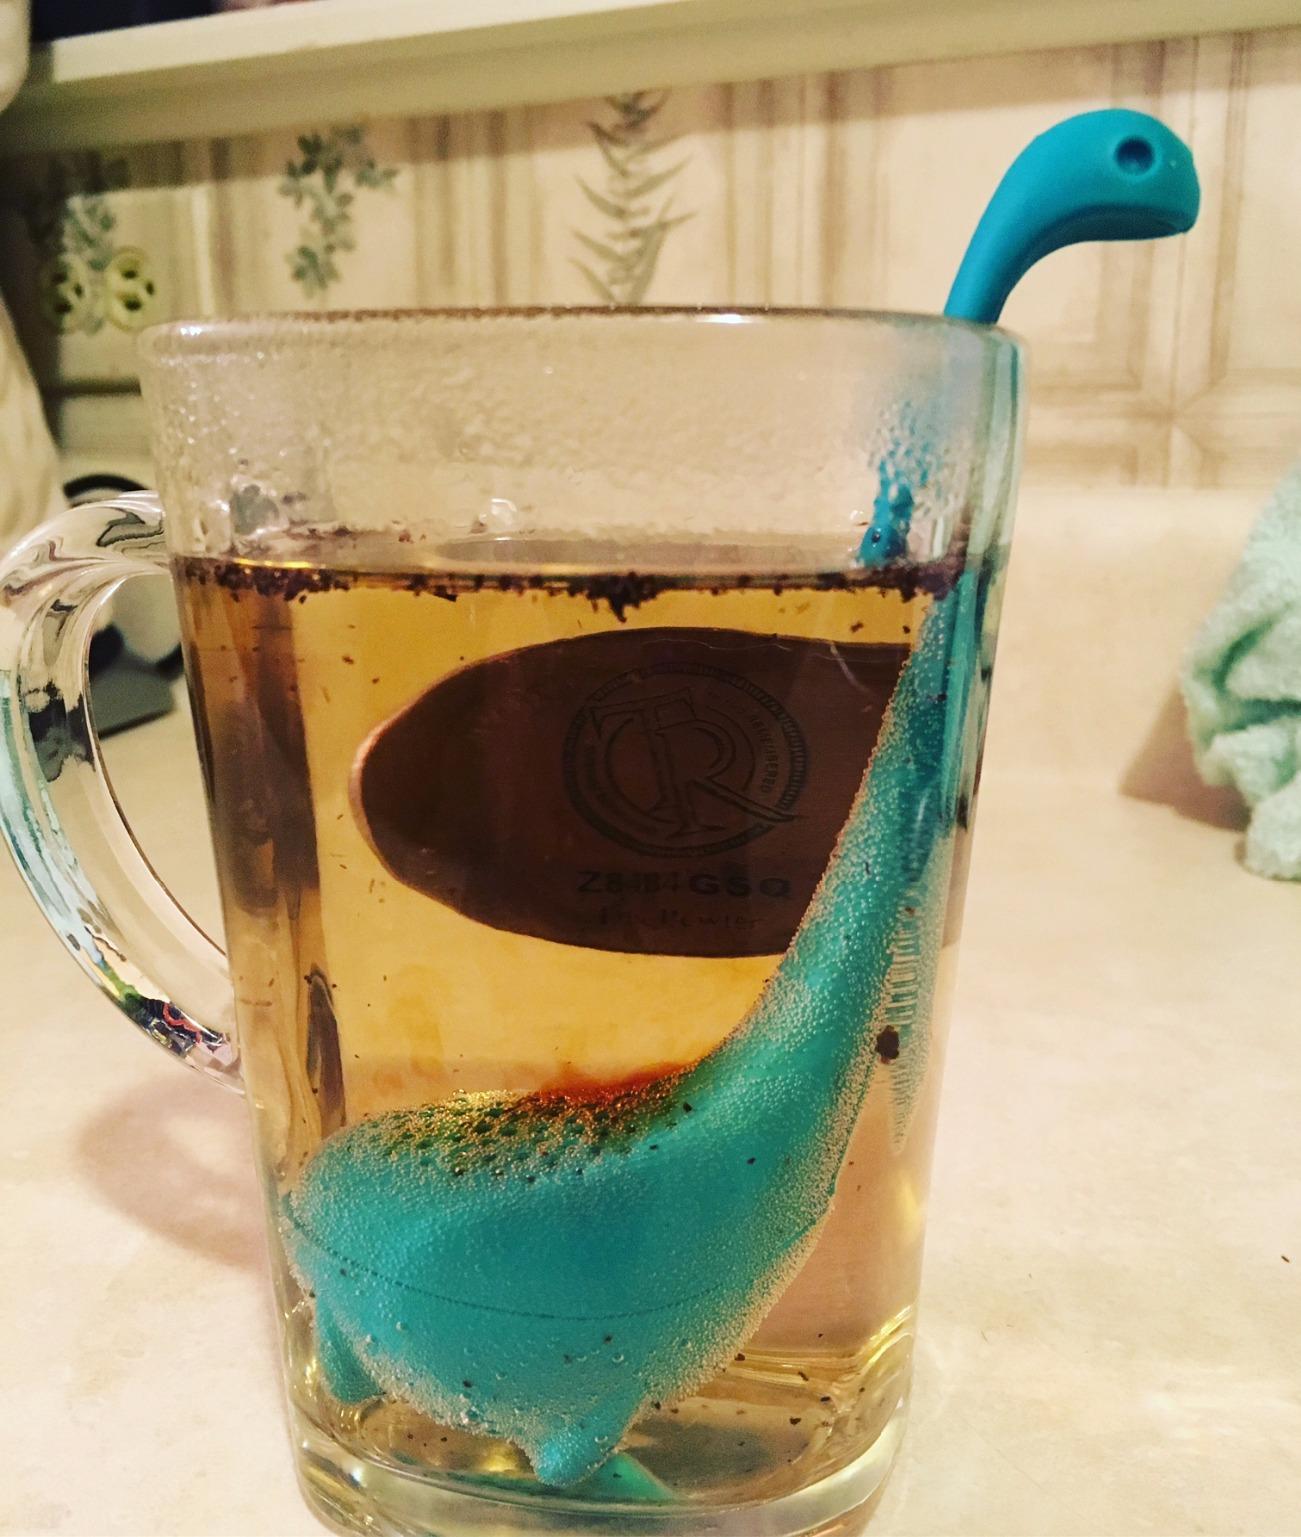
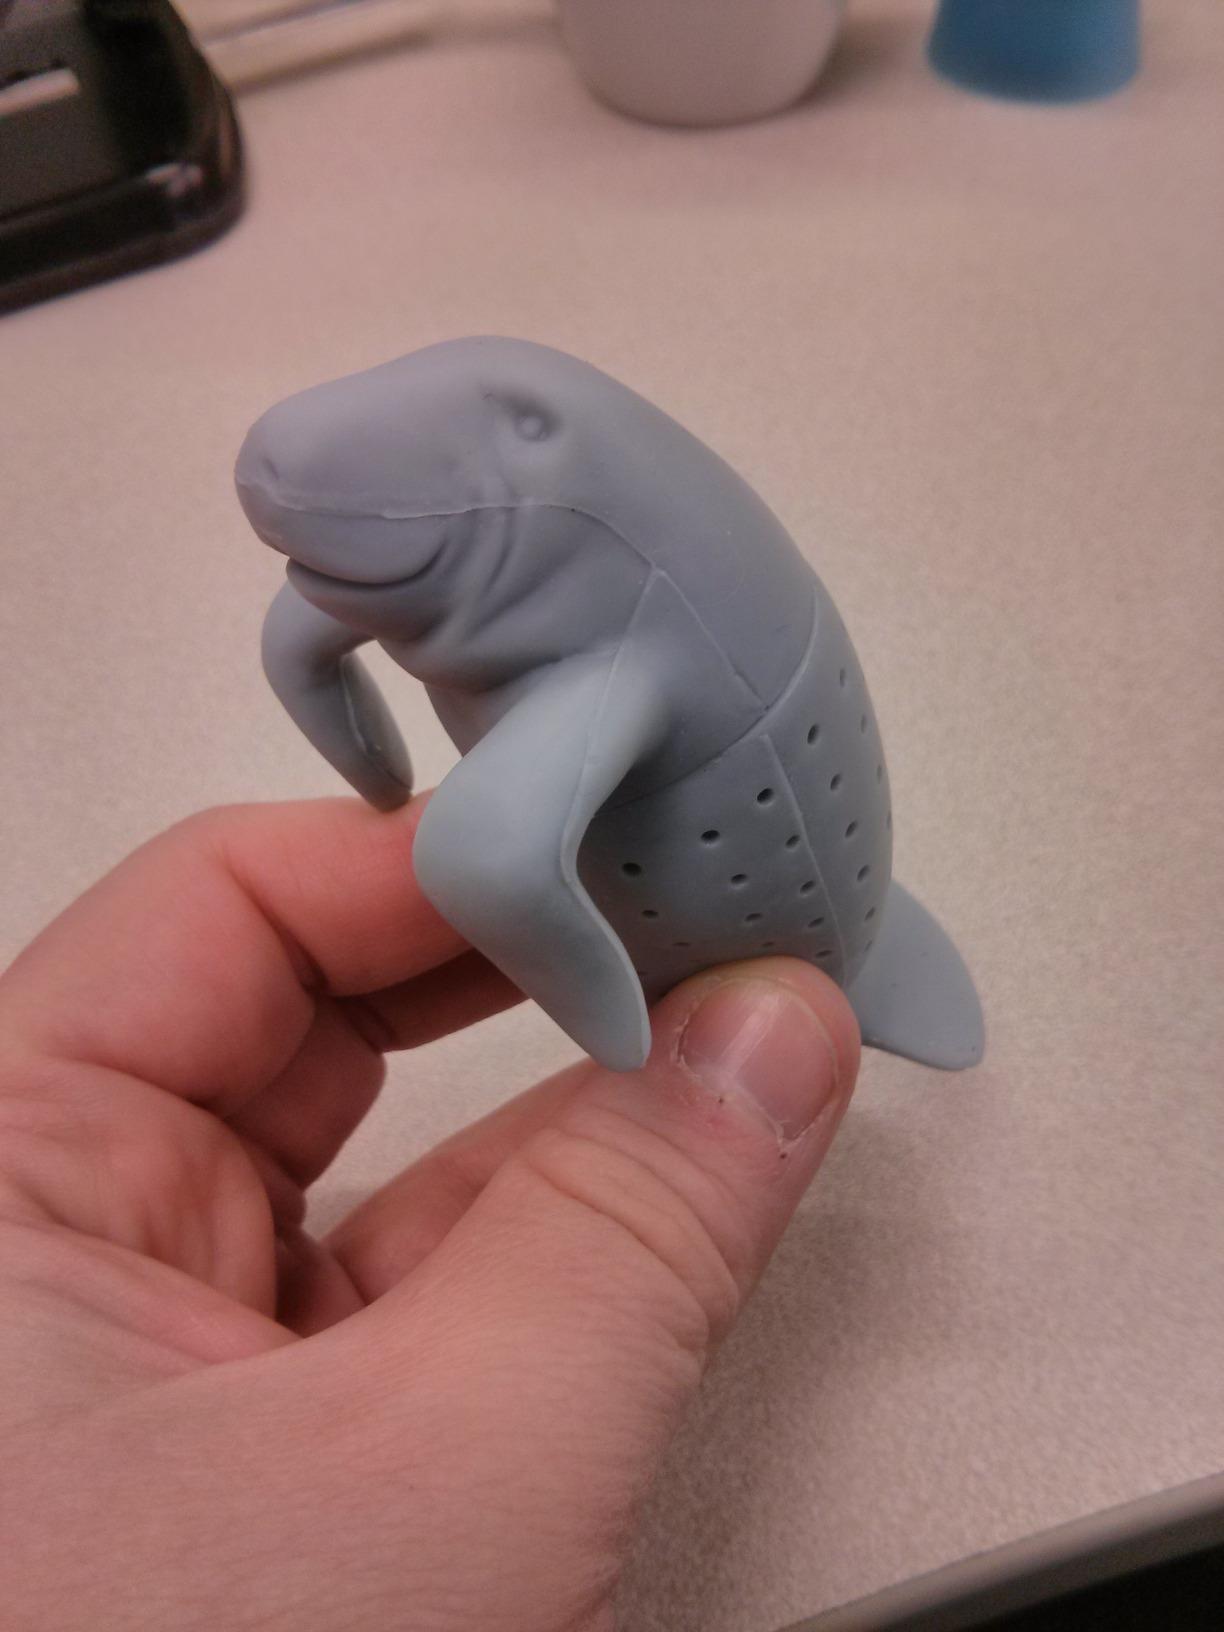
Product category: items_tea
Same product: no